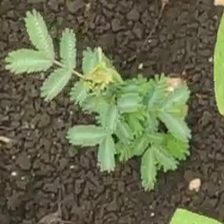
Weed species: Dwarf_cassia_(Chamaecrista pumila)